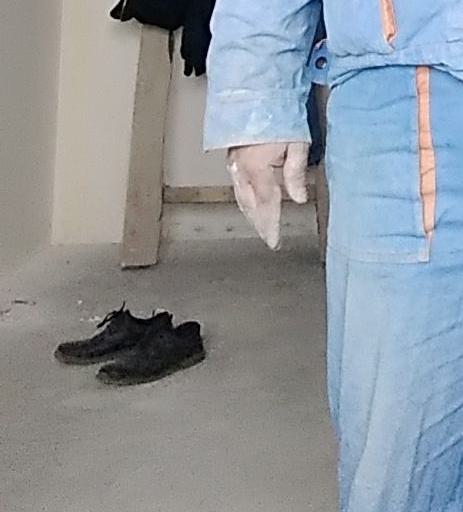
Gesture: no_gesture